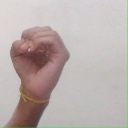
अक्षर: ऊ